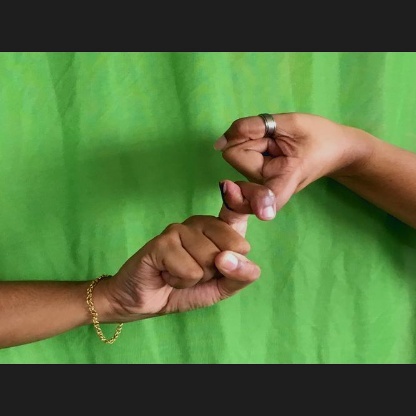
Mudra: Pasha